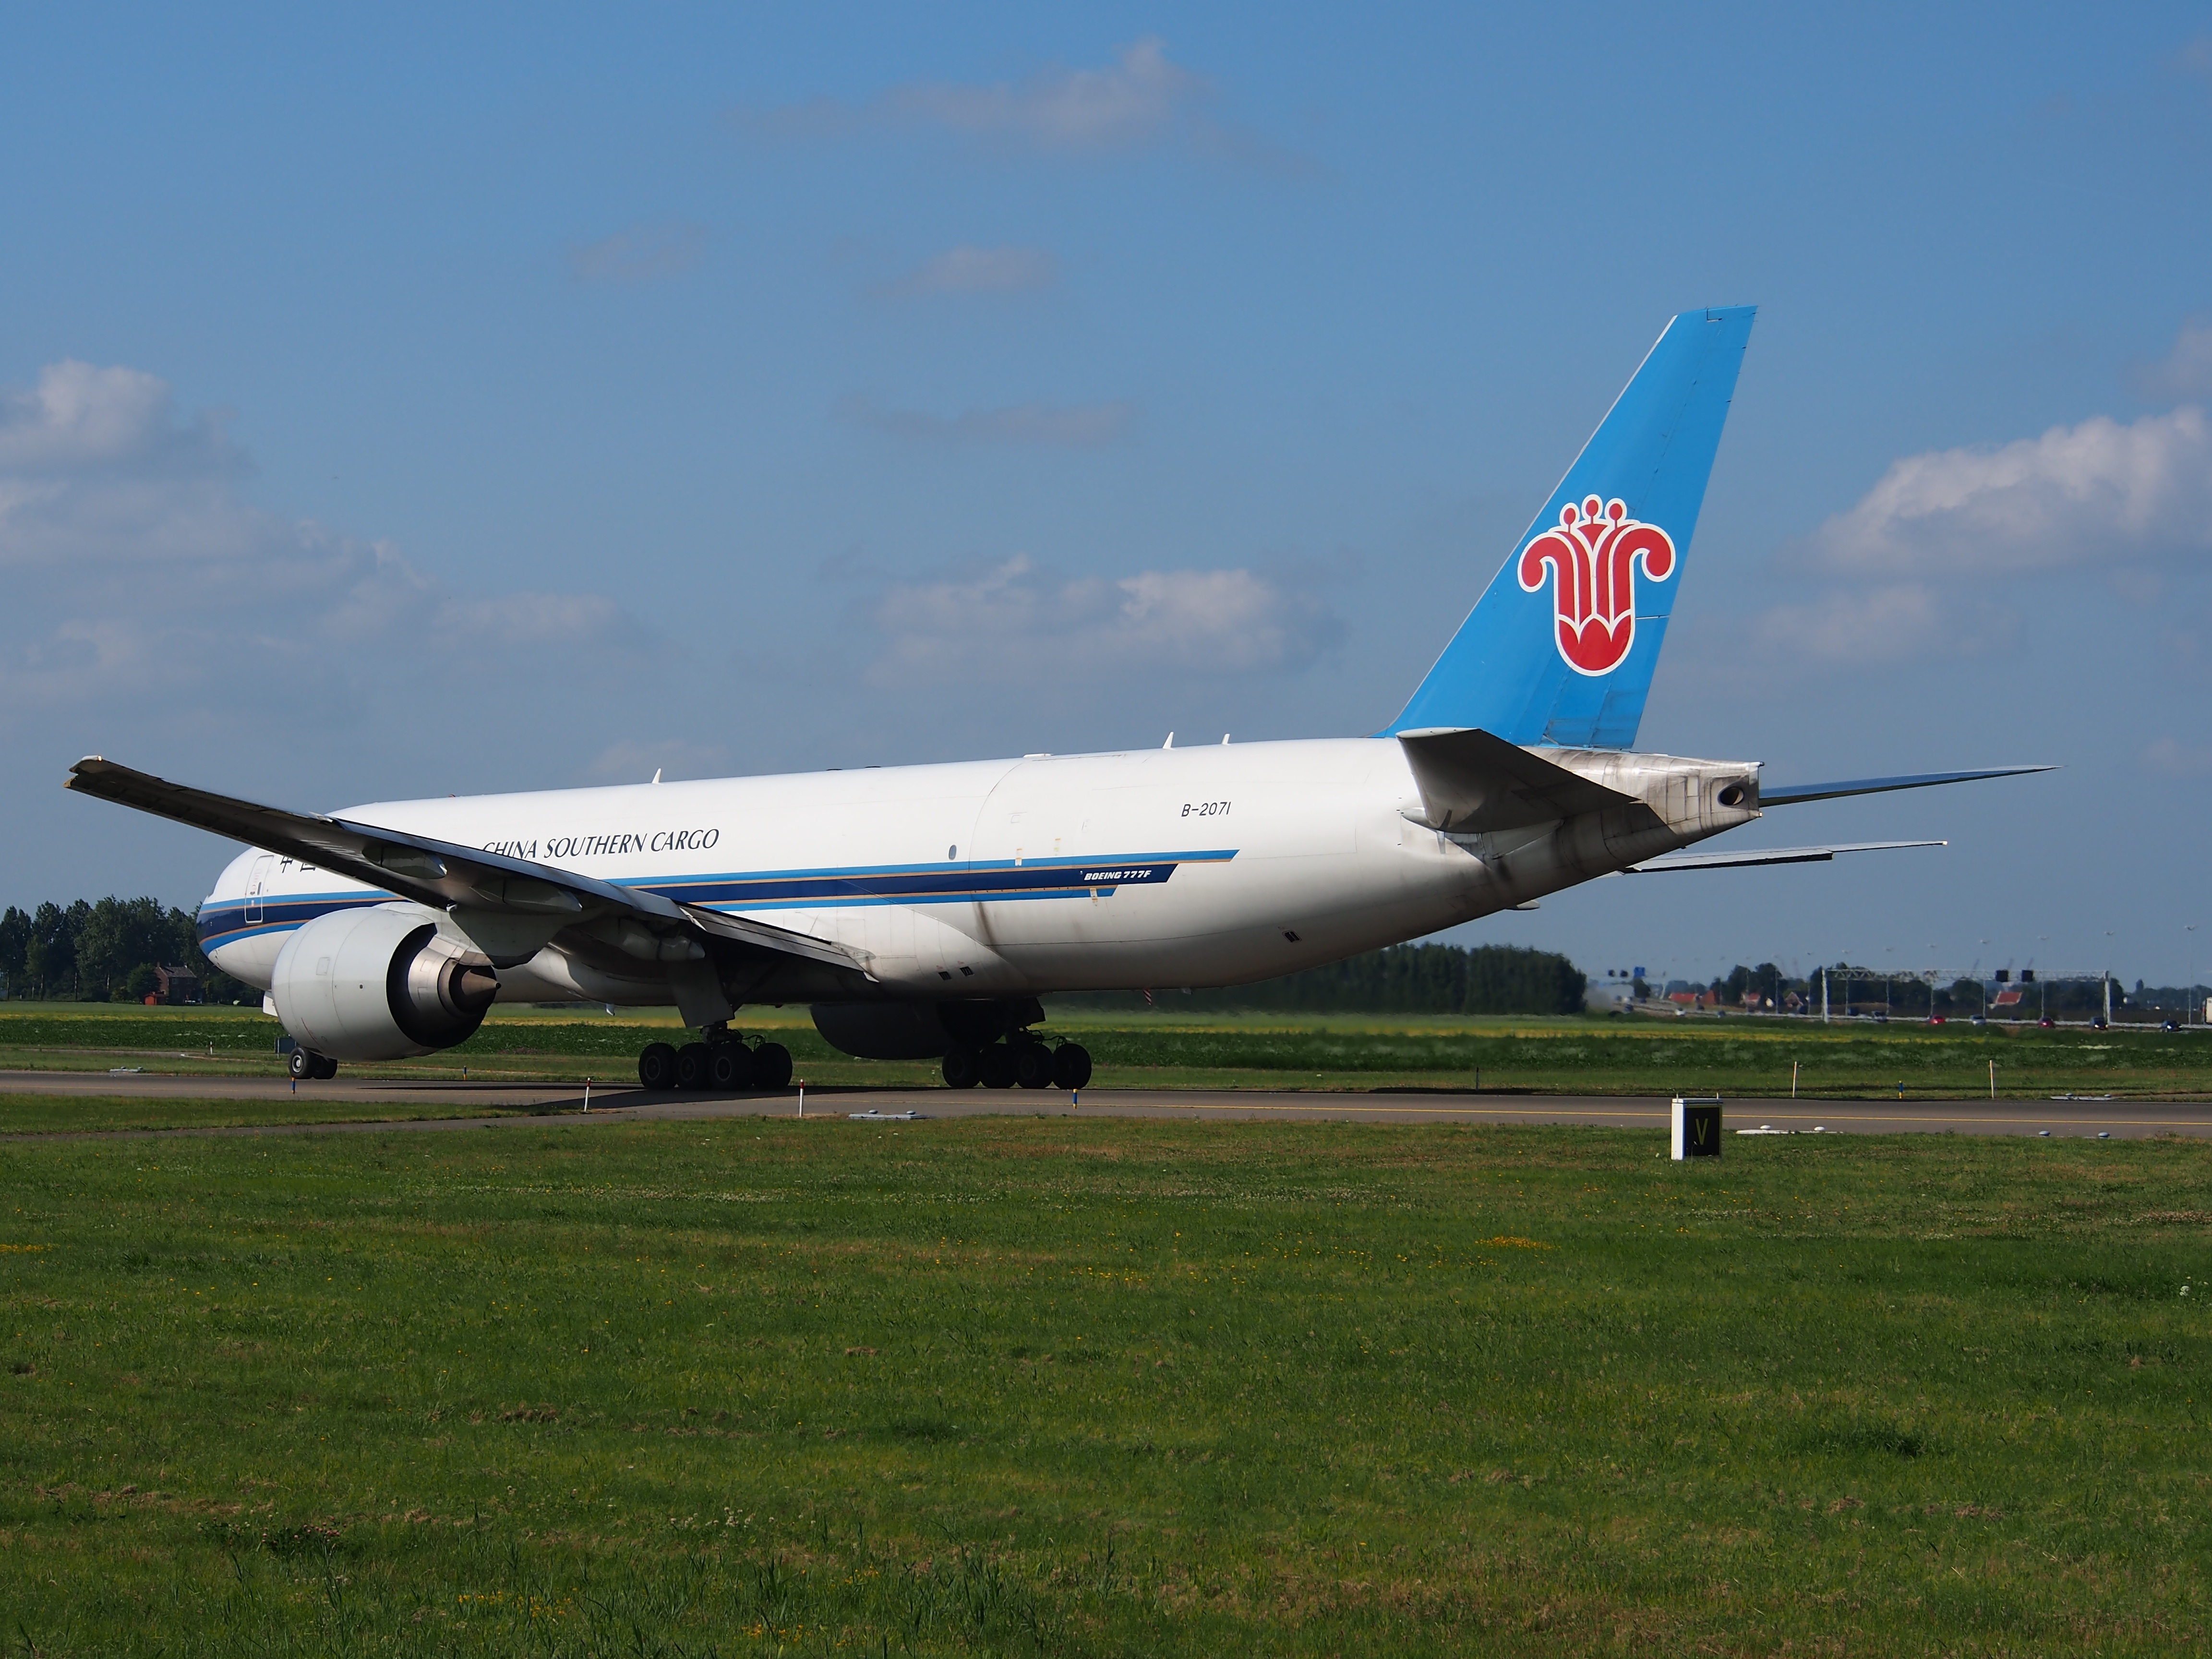
wing, airport, airplane, aircraft, jet, transportation, vehicle, airline, aviation, flight, airliner, airbus, boeing, takeoff, air force, jet aircraft, airbus a330, boeing 777, boeing 747, taxiing, boeing 767, air travel, china southern airlines, atmosphere of earth, wide body aircraft, narrow body aircraft